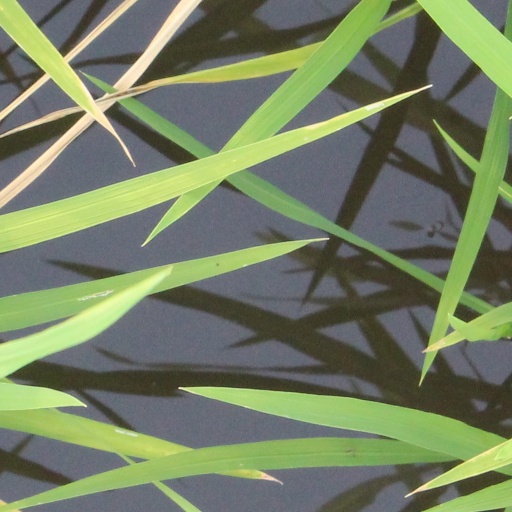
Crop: rice